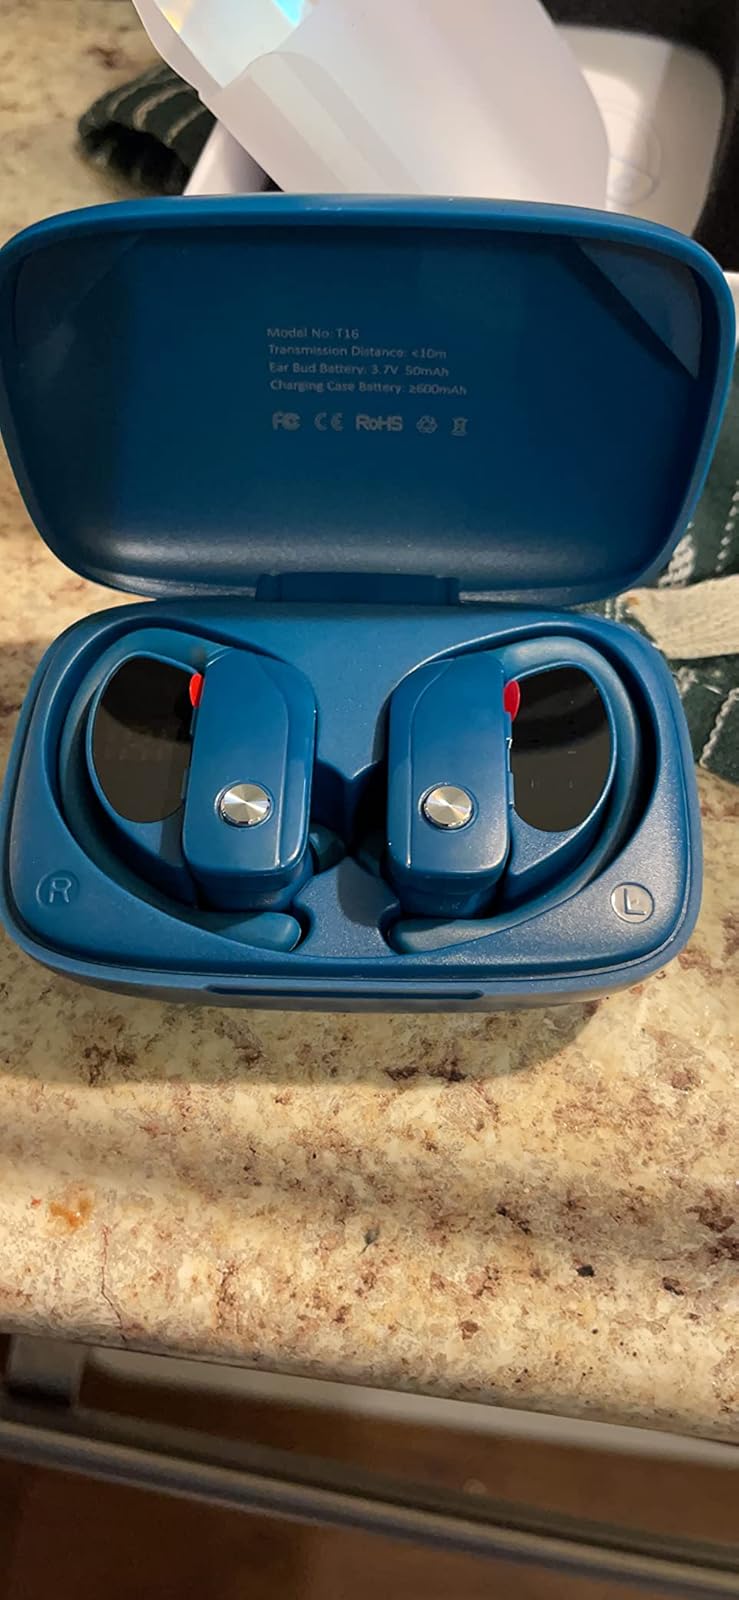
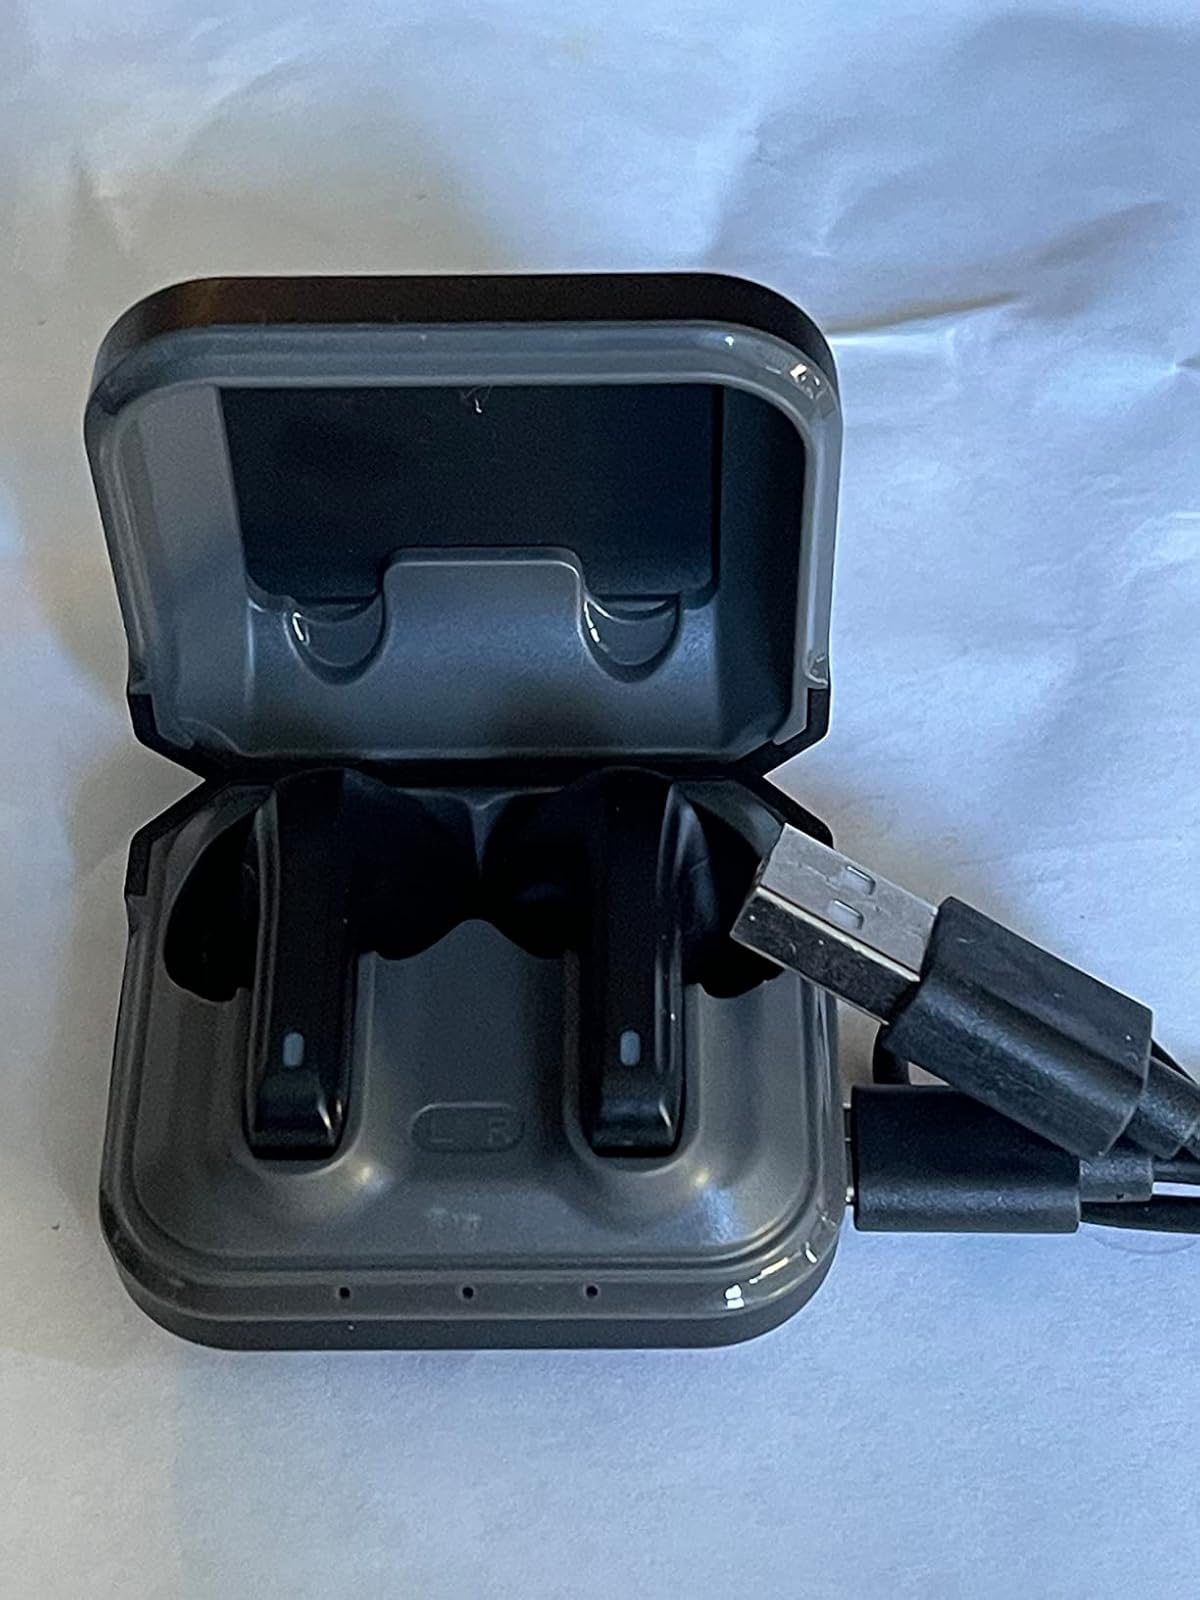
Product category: earbuds
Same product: no